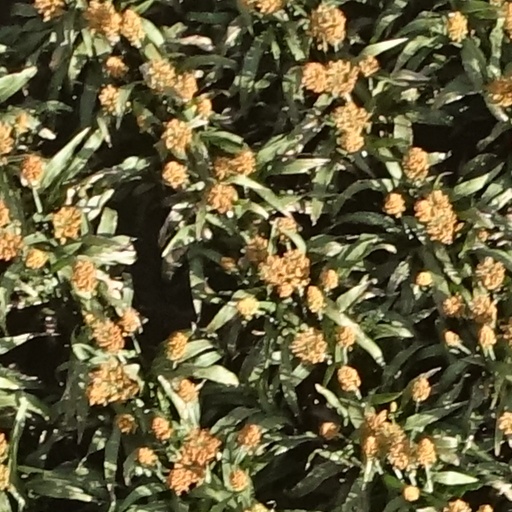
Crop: sorghum